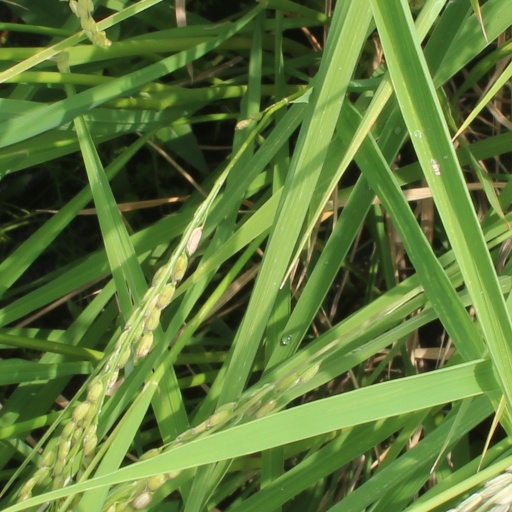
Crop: rice